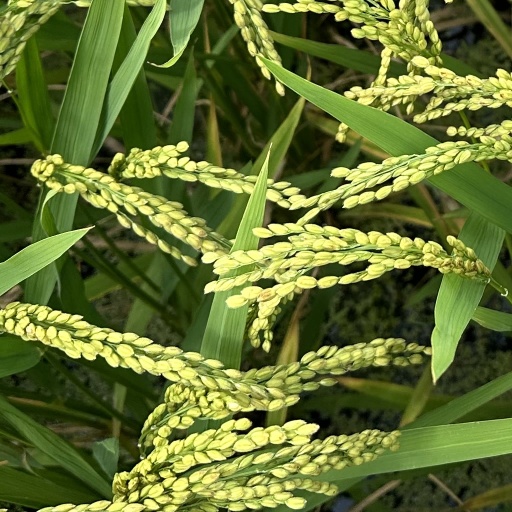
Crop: rice